Quintain (jousting)

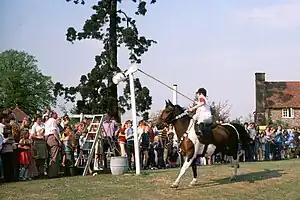
Tilting on horseback at a replica quintain on Offham Green, Kent 1976

The quintain (from Latin "fifth"), also known as pavo (Latin "peacock"), may have included a number of lance games, often used as a training aid for jousting, where the competitor would attempt to strike a stationary object with a lance. The common object was a shield or board on a pole (usually referred to as 'the quintain'), although a mannequin was sometimes used. It was not unknown for a seated armoured knight to act as the target.